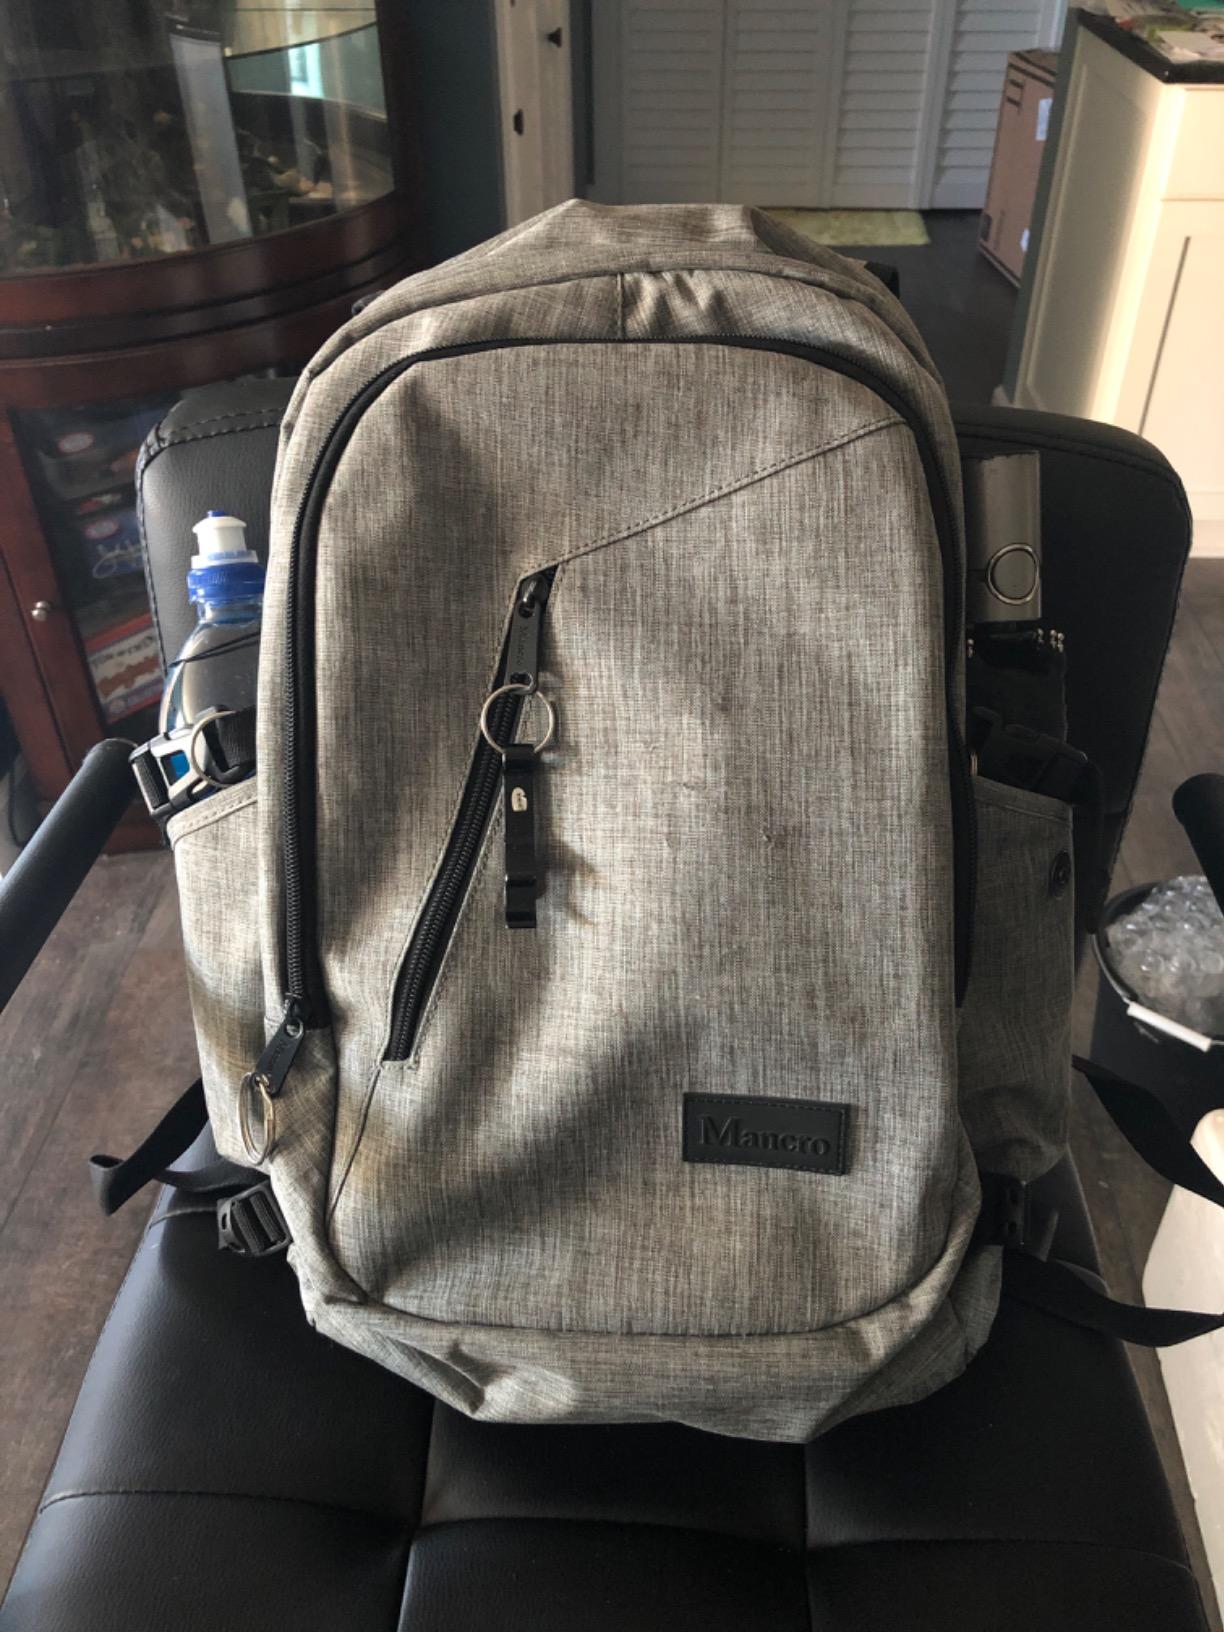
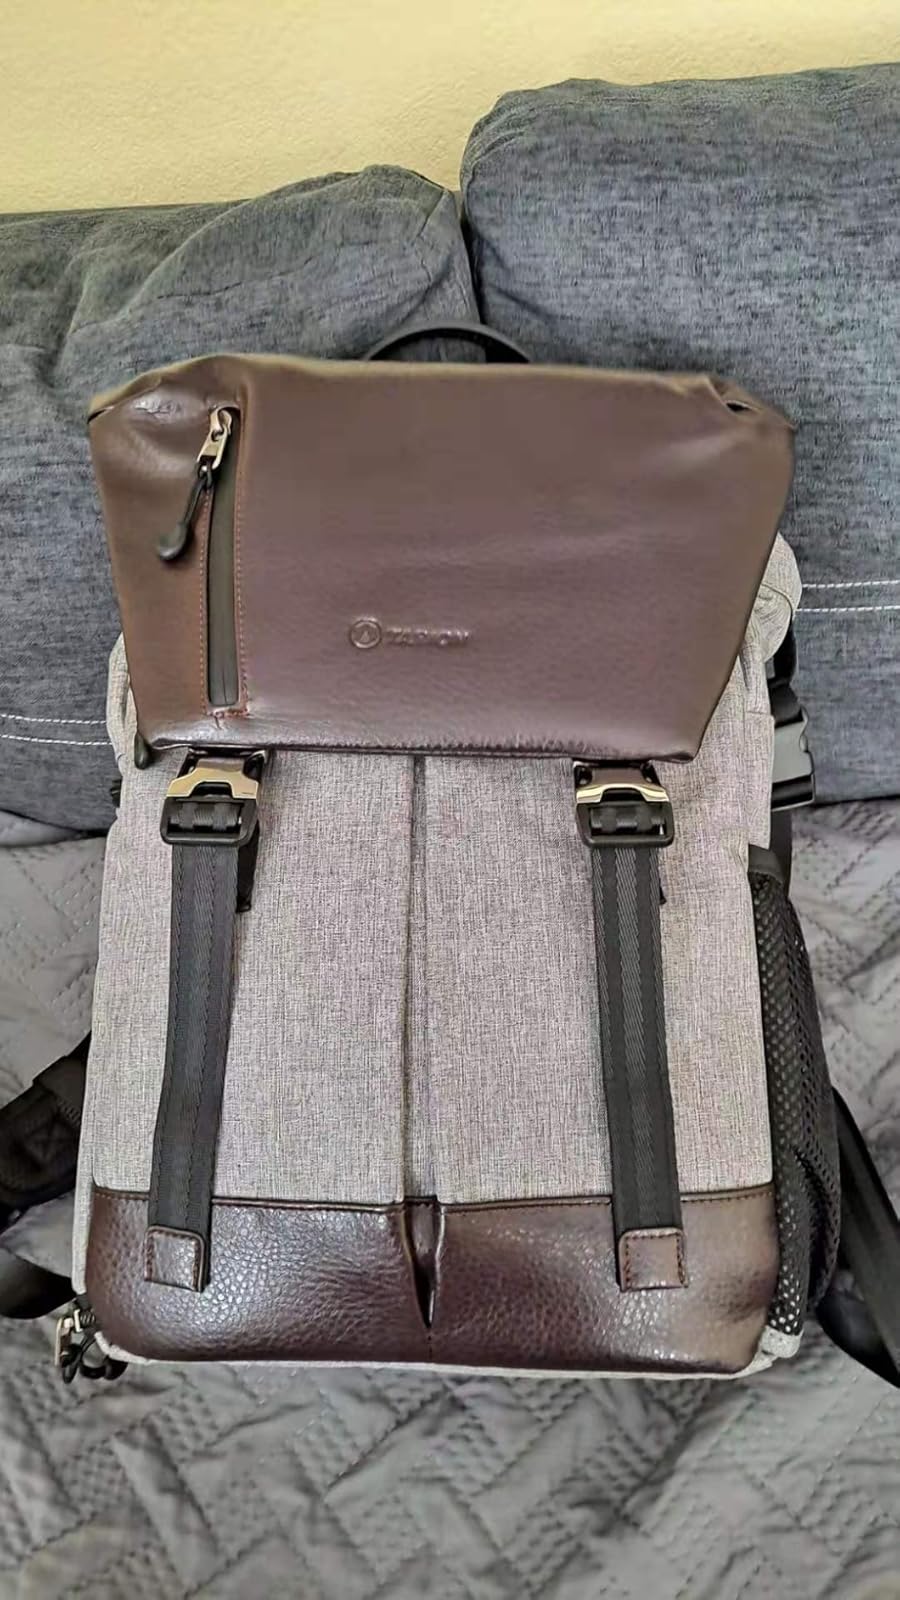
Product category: bag
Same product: no